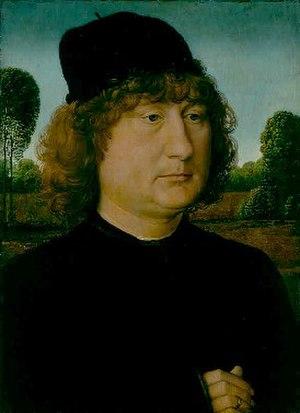
Le Portrait de l'homme au bonnet rouge est un tableau du peintre primitif flamand Hans Memling, réalisé vers 1465-1470. Il se trouve au Städel de Francfort-sur-le-Main. C'est un de ses portraits les plus célèbres.